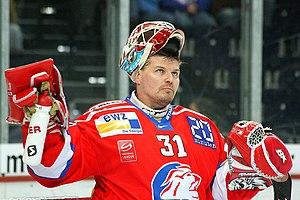
Ari Sulander est un joueur professionnel finlandais de hockey sur glace qui évoluait au poste de gardien de but. Il possède également la nationalité suisse.